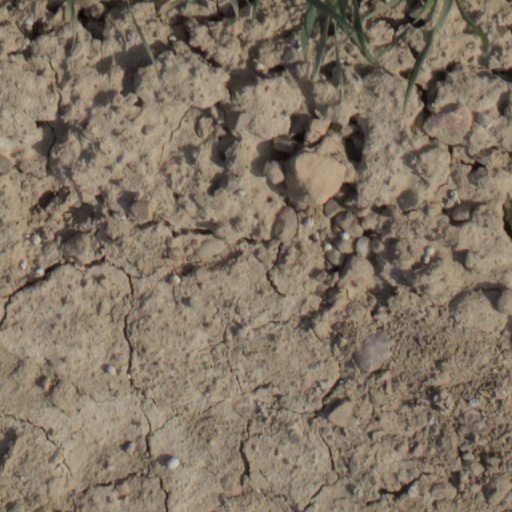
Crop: wheat